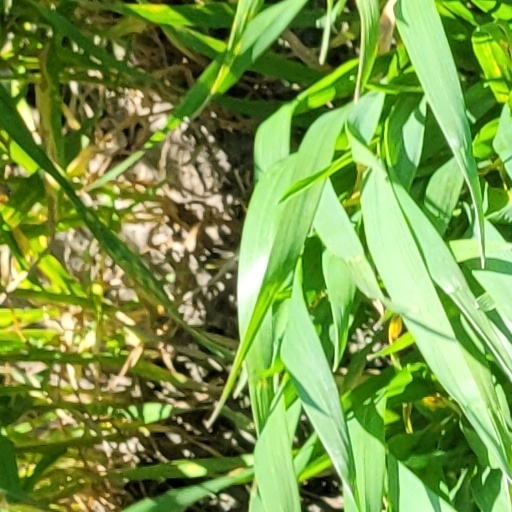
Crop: wheat